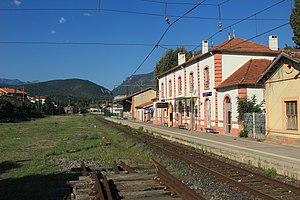
La gare de Prades - Molitg-les-Bains est une gare ferroviaire française de la ligne de Perpignan à Villefranche - Vernet-les-Bains, située sur le territoire de la commune de Prades, à proximité de Molitg-les-Bains, dans le département des Pyrénées-Orientales en région Occitanie.